Siege of Antwerp (1914)

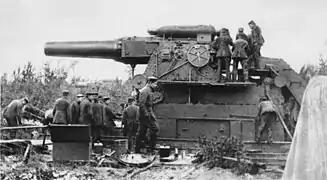

The Belgian Army made a first sortie from Antwerp to help French and British troops engaged in fighting at the Sambre and at the Mons Canal. The operation was intended to distract the III Reserve and IX Reserve corps observing Antwerp and to cut German communications through Leuven and Brussels. After reconnaissance on 24 August, four divisions advanced southwards from Mechelen the next day, leaving one division of infantry and the Cavalry Division in reserve. The sortie was halted on 26 August, after receiving news of the withdrawal of the French and British and that Joseph Joffre, commander of the French army, did not intend to attack immediately and the Belgian forces returned to Antwerp.